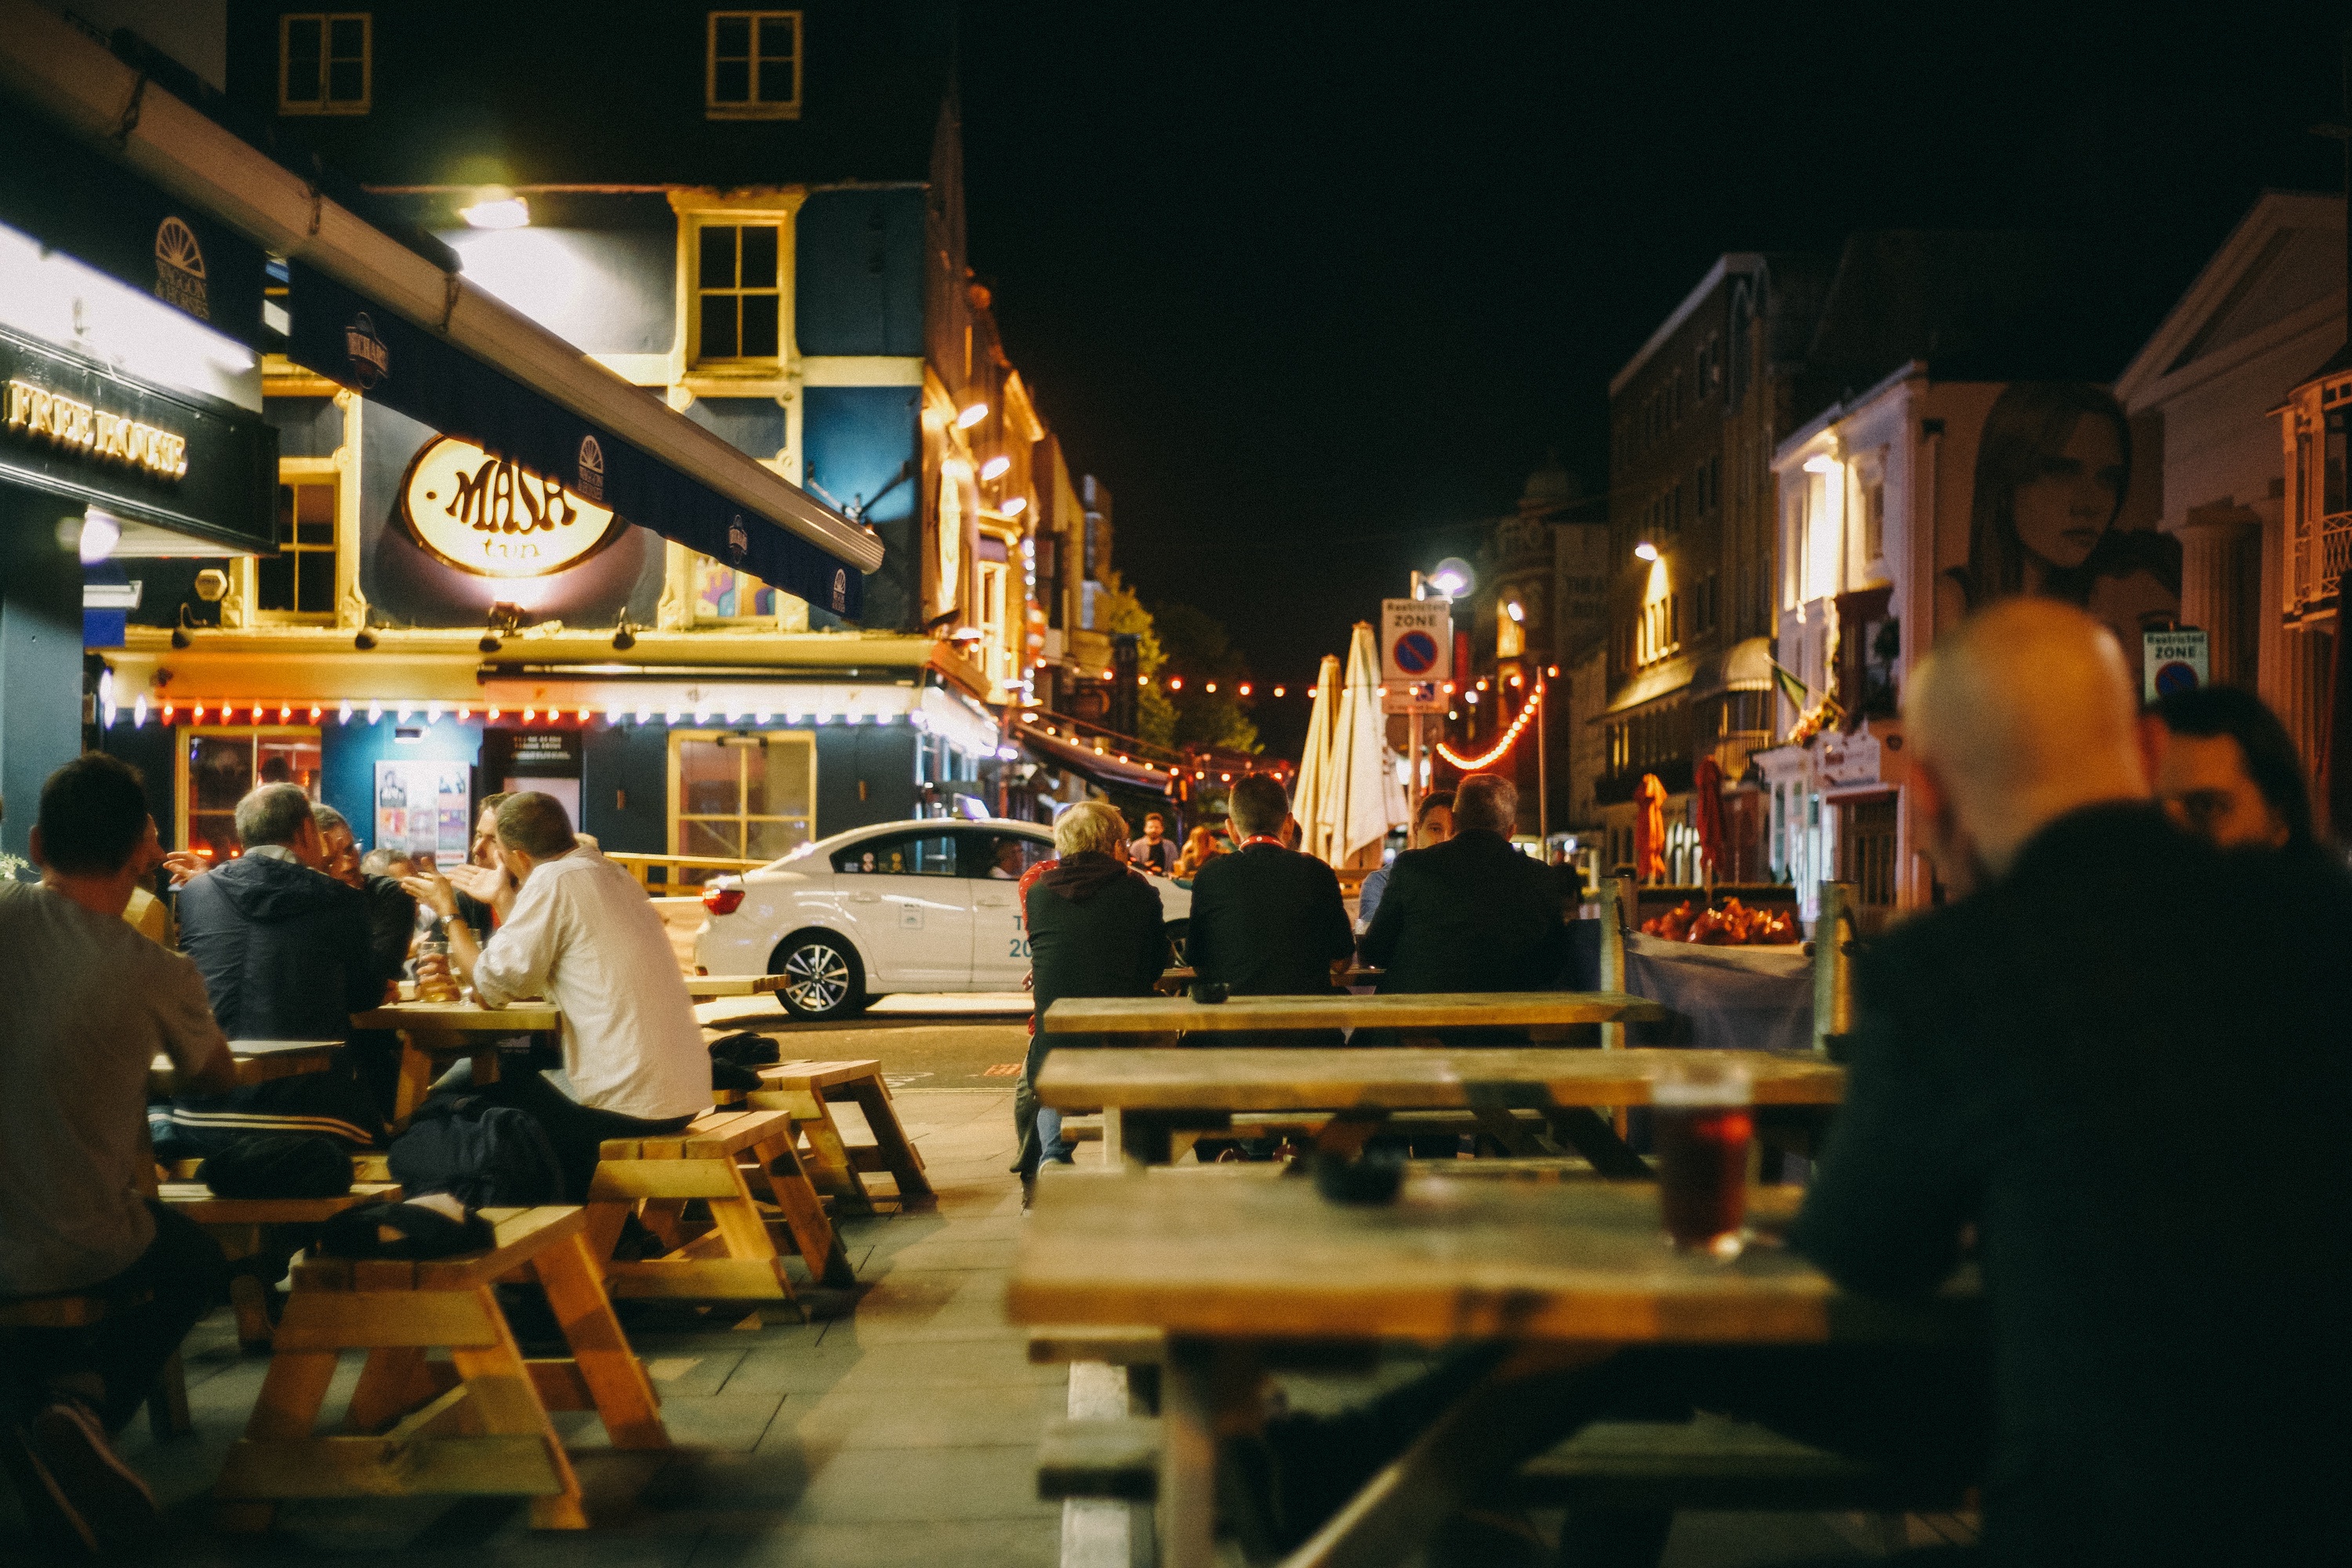
night, restaurant, bar, evening